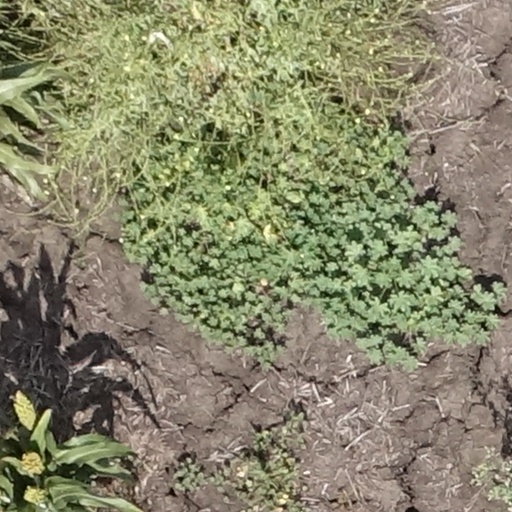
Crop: sorghum